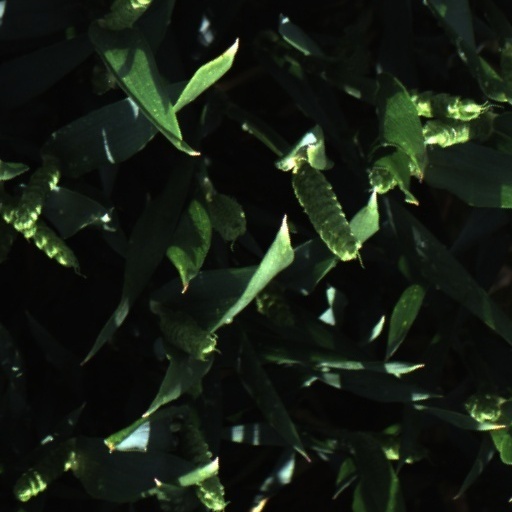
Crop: wheat